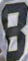
Number: 8